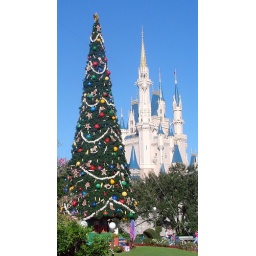
This is another shot of the main christmas tree at the Magic Kingdom. Love the shot with Cinderella's castle in the back.